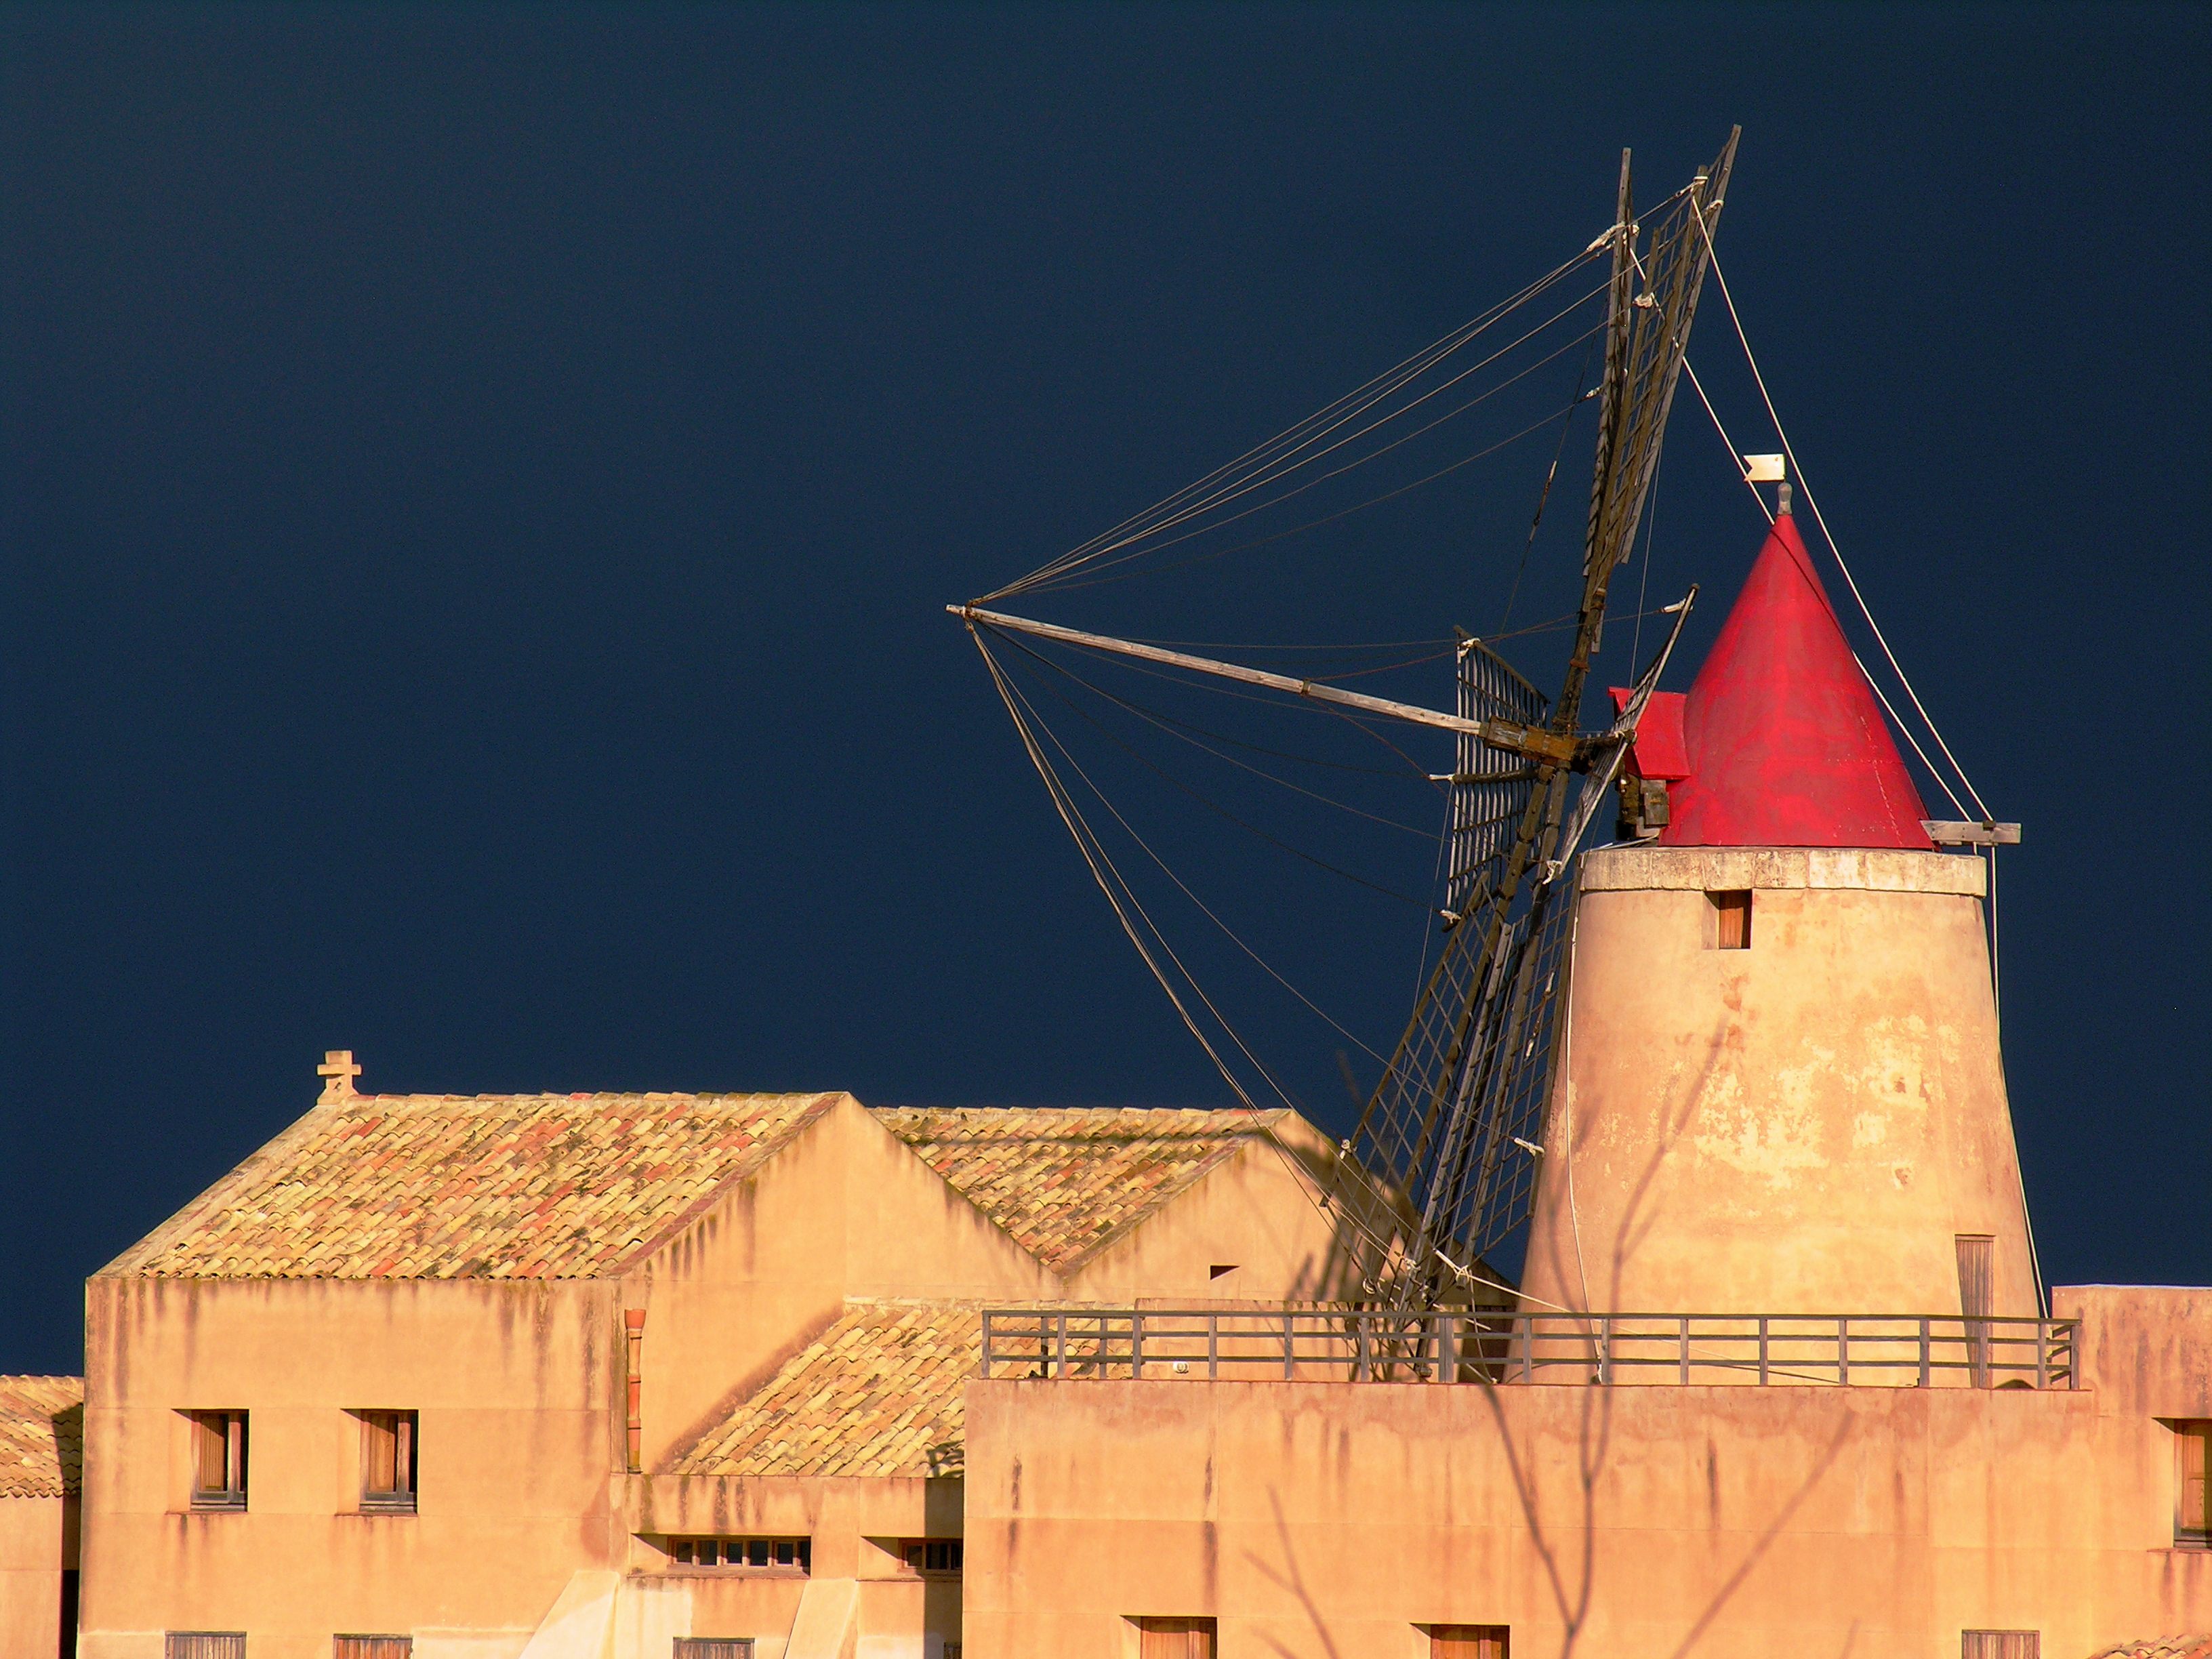
sicily, sea, sky, building, tower, roof, facade